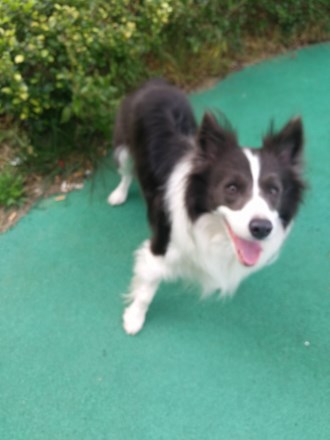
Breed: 2594-n000109-Border_collie